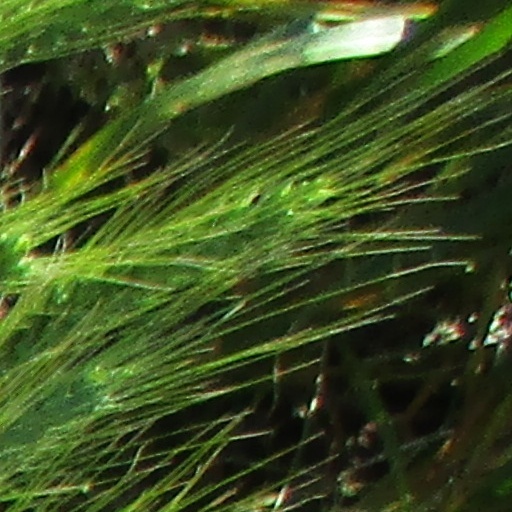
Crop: wheat